Homenaje a Dos Leyendas (2010)

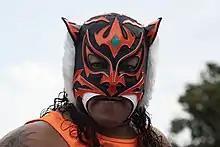
El Felino, who lost his mask in the main event.

"Homenaje a Dos Leyendas" (2010) (Spanish for "Homage to Two Legends") was a professional wrestling supercard show event, scripted and produced by Consejo Mundial de Lucha Libre (CMLL; "World Wrestling Council"). The "Dos Leyendas" show took place on March 19, 2010 in CMLL's main venue, Arena México, Mexico City, Mexico. The event was to honor and remember CMLL founder Salvador Lutteroth, who died in March 1987. Starting in 1999 CMLL honored not just their founder during the show, but also a second "lucha libre" legend, making it their version of a Hall of Fame event. For the 2010 show CMLL commemorated the life and career of wrestler Ray Mendoza, the father of "Los Villanos" (I, II, III, IV and V). This was the 12th March show held under the "Homenaje a Dos Leyendas" name, having previously been known as "Homenaje a Salvador Lutteroth" from 1996 to 1998.